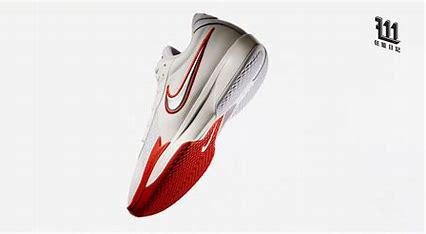
Brand: Nike
Model: G T Cut 3